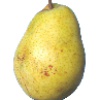
Label: Pear Monster 1